Saskatoon

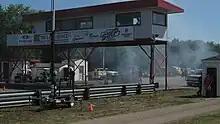
The Saskatchewan International Raceway is a drag racing facility located outside the city limits. The facility features a ¼ mile NHRA-sanctioned dragstrip.

Canadian football is another popular sport in Saskatoon, and the city is home to a number of successful football teams. The University of Saskatchewan Huskies are one of the top University football programs in Canada, with three Vanier Cup national championships and 19 Hardy Trophy Canada West championships. The Huskies have made nine Vanier Cup appearances since 1990, and were the first team from outside of Ontario to host the Vanier Cup, doing so in 2006. The Saskatoon Hilltops of the Canadian Junior Football League have won 22 national junior championships throughout their history, the most in the country. The Saskatoon Valkyries are the Western Women's Canadian Football League's most successful club, having won 8 WWCFL Championships since play began in 2011.